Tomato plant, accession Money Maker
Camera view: horizontal (90 deg, fisheye); turntable rotation: 210 degrees
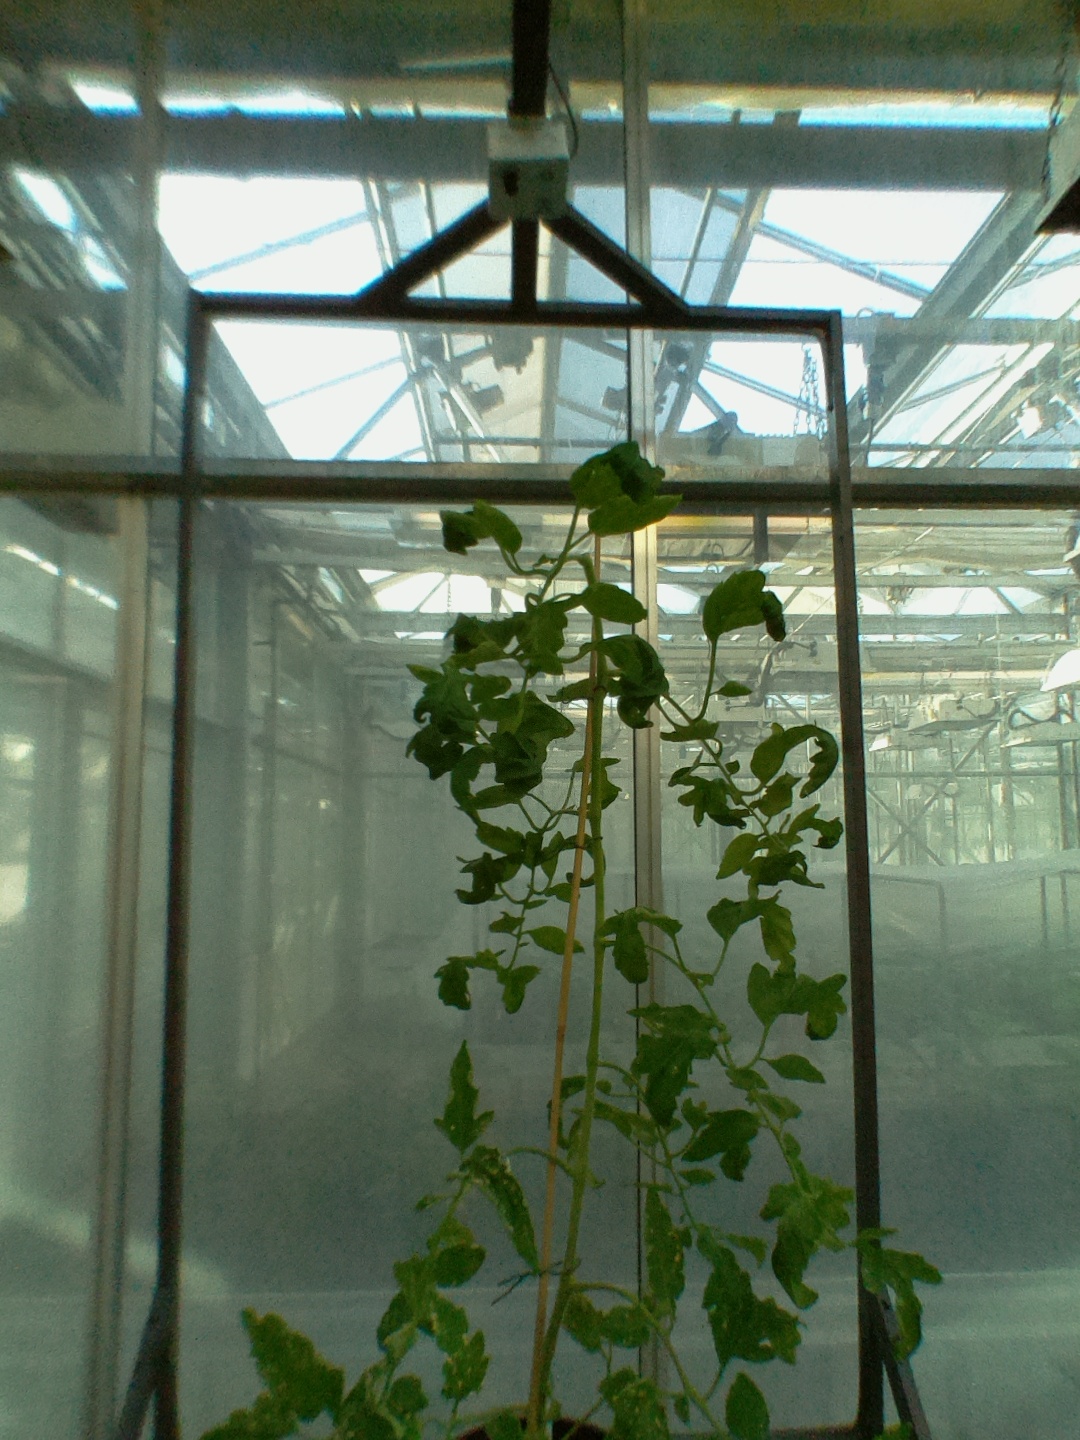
BBCH growth stage 52: 2 inflorescences visible